A History of British Birds (Yarrell book)

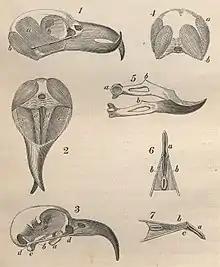
Figures of crossbill ("Loxia curvirostra") skull and jaw anatomy

Yarrell broadly follows the lead of Bewick in describing each species in a separate section, with essentially no introduction. The first bird, the Egyptian vulture, is preceded by nothing more than the Index (there is no table of contents) and the heading "British Birds", though there is an introductory paragraph on page 2, inside the Egyptian vulture article. Like Bewick, Yarrell's sections begin with a large wood engraving, depicting the species against a more or less realistic background: that of the Egyptian vulture shows a pyramid and a pair of laden camels. An immediate difference from Bewick is the list of Latin names that follows, with "Vultur percnopterus" (Bewick), "Neophron percnopterus" (Selby, Jenyns, Eyton, and Gould), and "Cathartes percnopterus" (Temminck). This care reflects both the rapidly advancing state of ornithology in the early nineteenth century, and Yarrell's more scientific approach.